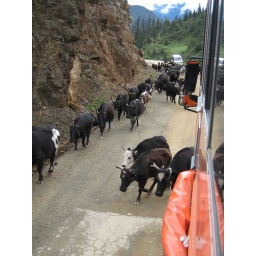
Chinese cows take priority in the highway code